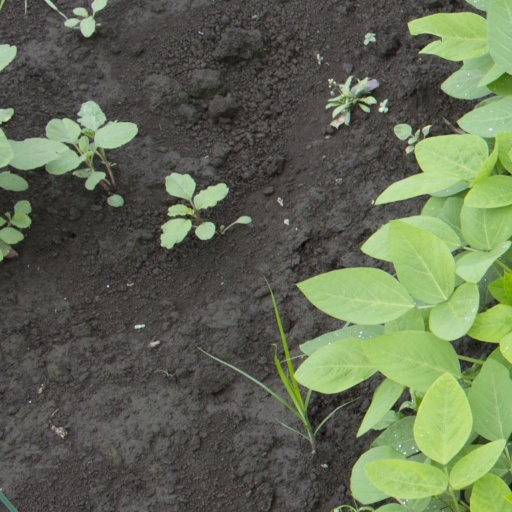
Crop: soybean